Bibi Rajindar Kaur

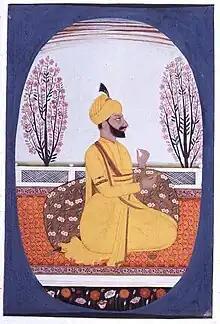
Portrait of Raja-e-Rajgan Amar Singh of Patiala, first cousin of Bibi Rajindar Kaur

Rajindar Kaur, the daughter of Bhumia Singh, was born in 1739. She was the granddaughter of Ala Singh, the founder and first Raja of Patiala. Kaur was raised by her grandfather, Ala Singh, after her father, Bhumia, died when she was 4 years old and in 1751, she was married to Chaudhari Tilok Chand of Phagwara. Her husband, Tilok Chand, soon died and she was left in charge of her husband's estates, which consisted of over 200 villages.